Juan Sebastián Elcano

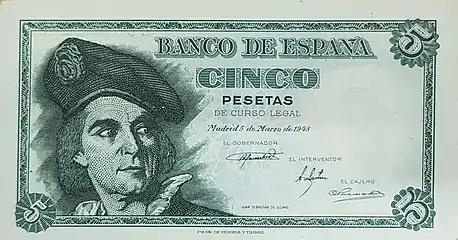
Five pesetas banknote with a portrait of Elcano, 1948.

Throughout the world Elcano has been a marginal character because he was almost forgotten for three centuries. In the first accounts of the voyage, the cold reception that the successful circumnavigation of the world got at the Court of Castile is noticeable; in the long seventeen-page account written by Peter Martyr d'Anghiera, for example, Elcano was not mentioned even once. The reason for this neglect is perhaps that those who sailed around the world were not hidalgos, but common sailors, a fact that contravened late medieval social attitudes among the upper classes.